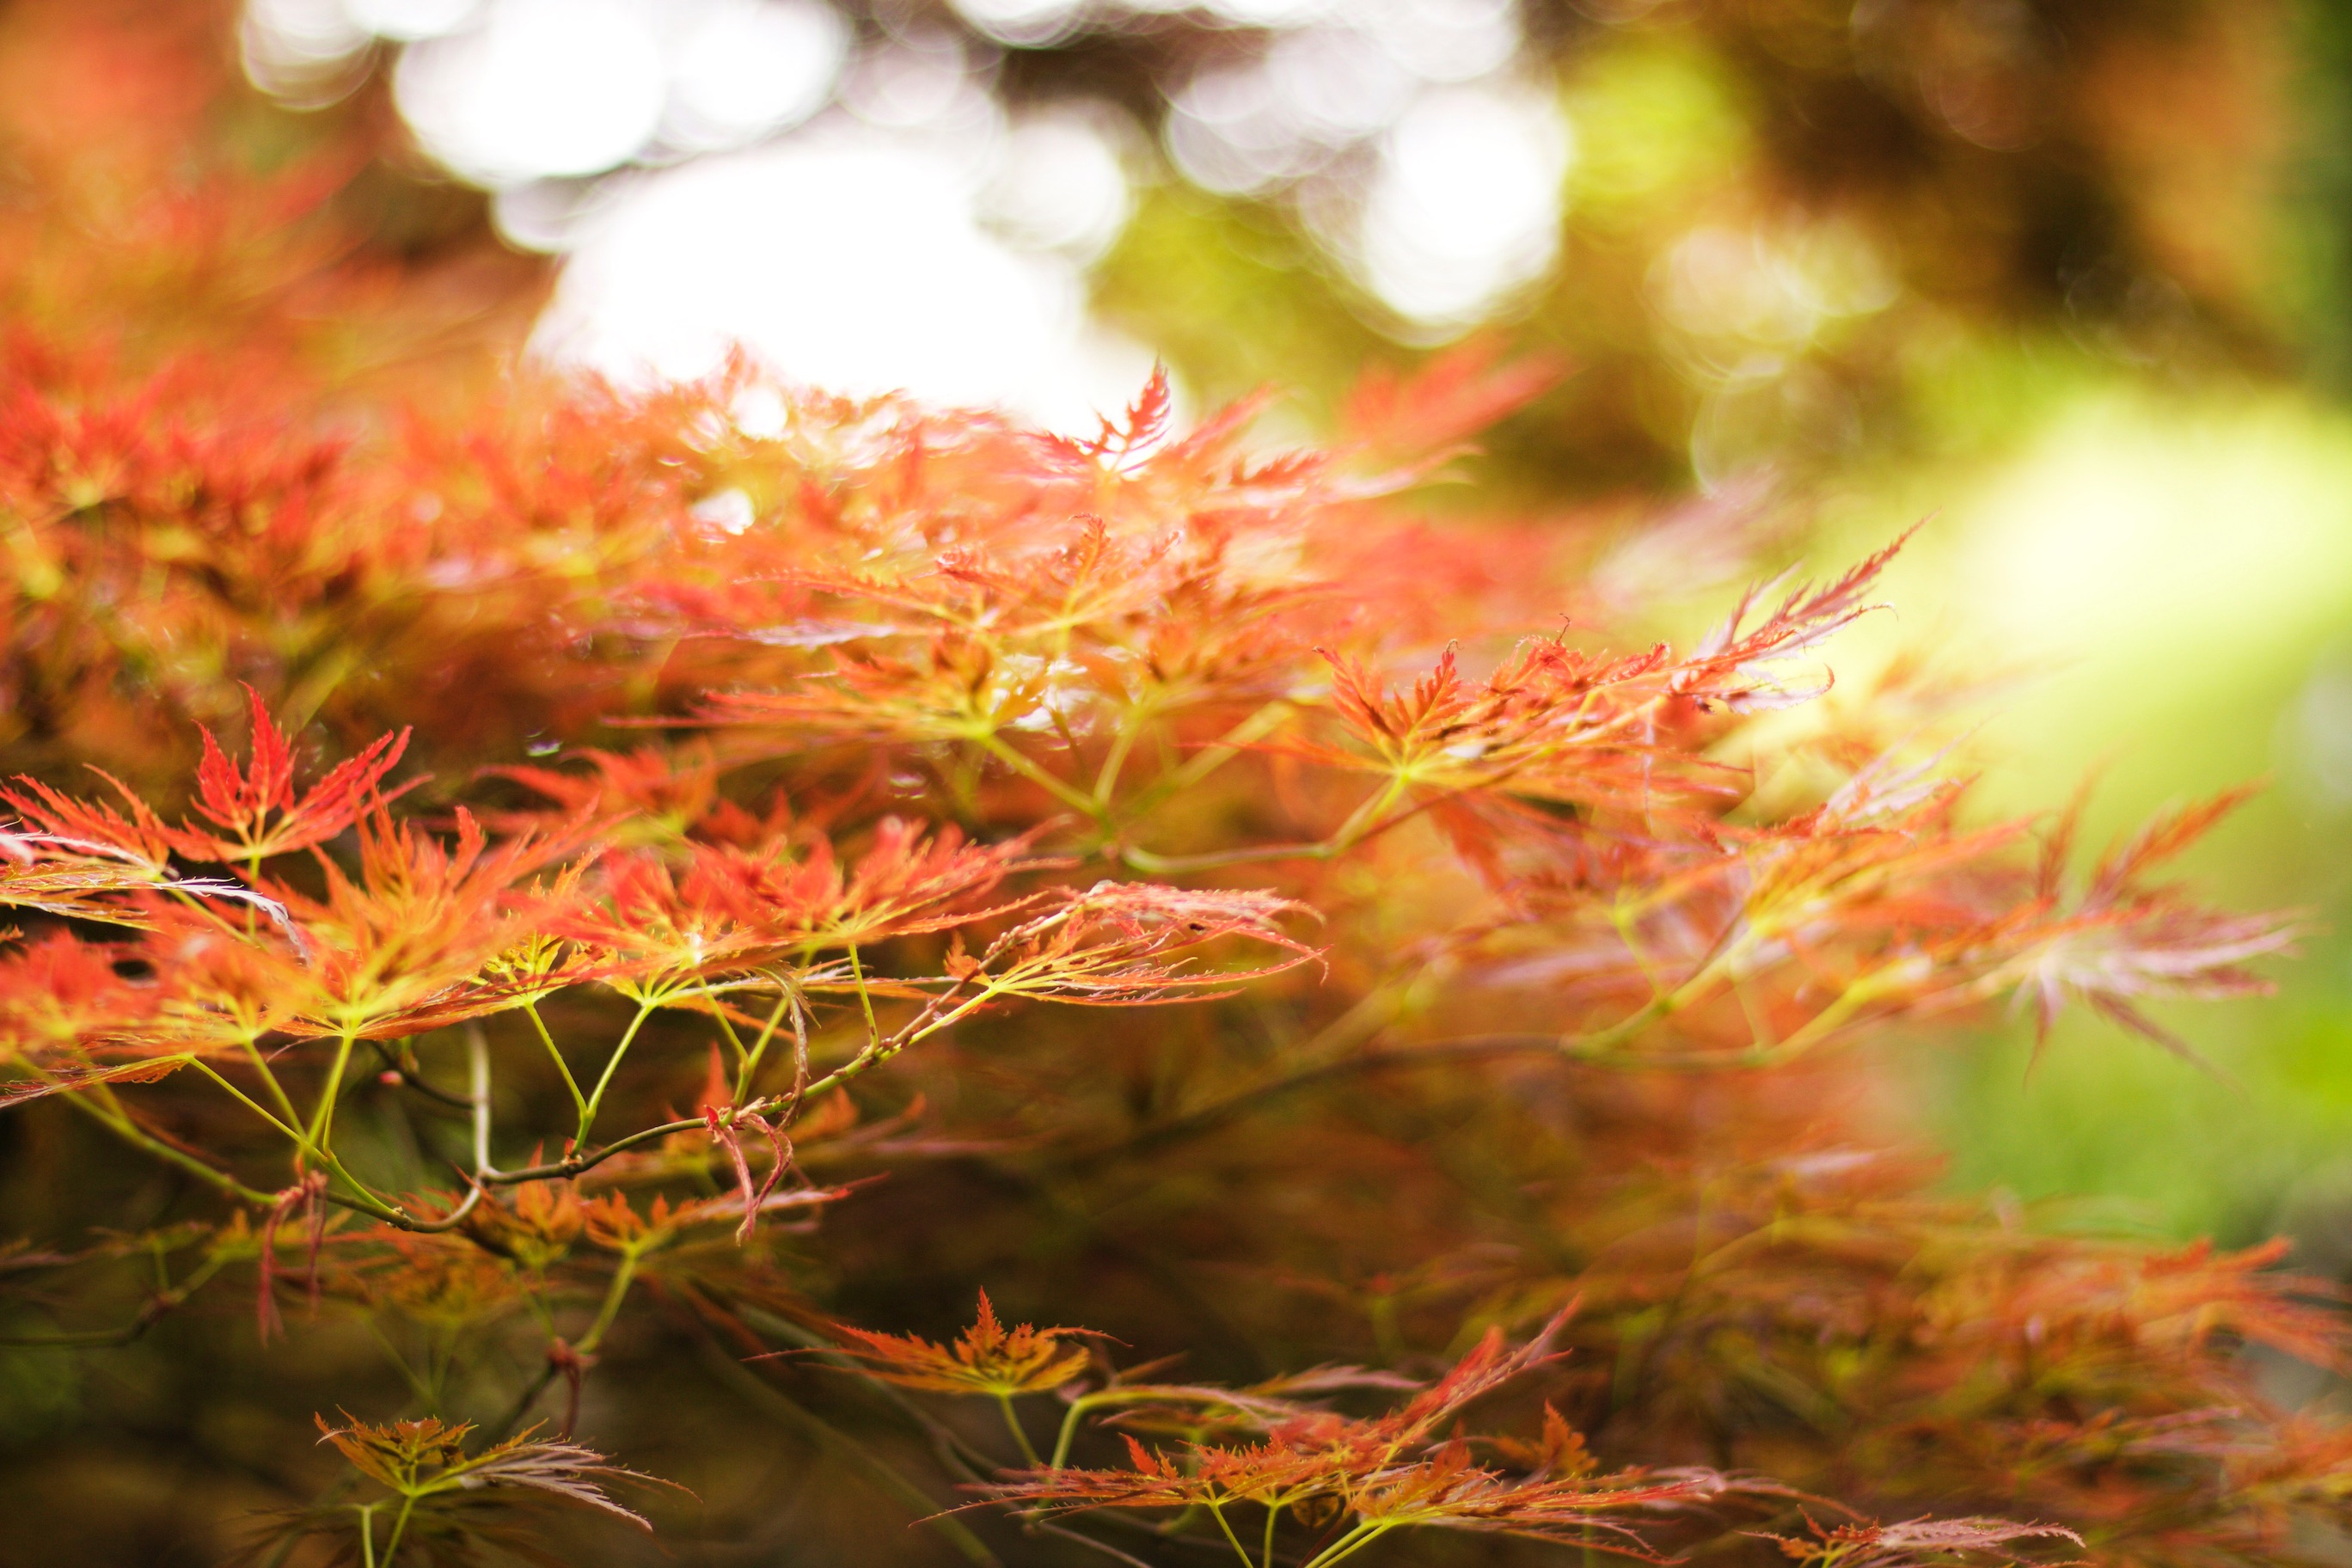
tree, nature, grass, branch, plant, sunlight, leaf, flower, green, autumn, botany, flora, season, maple tree, maple leaf, shrub, deciduous, macro photography, flowering plant, woody plant, land plant